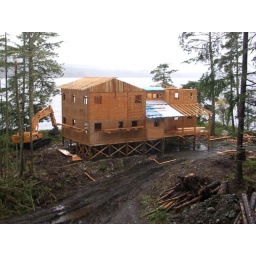
The roof over the library is on and I'm working on the back deck